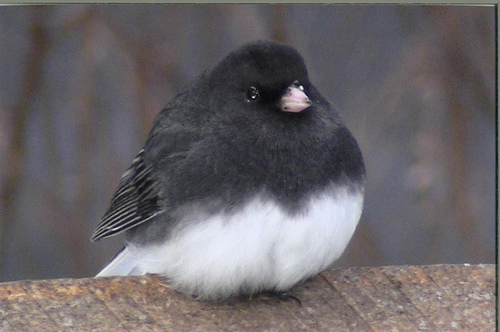
a black bird with a white belly, black breast, and pink bill.
a bird with white color belly and black head and back, throat, the head is small compared to its bodya small bird with a white belly, gray breast and wings, black eyes and a short white bill.
the bird has a while belly and small wings on its side that are put down.
this bird has a small beak and is plump with black and white feathers
this bird has feathers that are black and has a white and rotund belly
this bird has wings that are black and has a white belly
this round, black bird has a small head, a white belly, and a small, triangular pink bill.
this bird is white and gray in color, with a light colored beak.
this bird has wings that are black and has a white belly
Species: Dark Eyed Junco